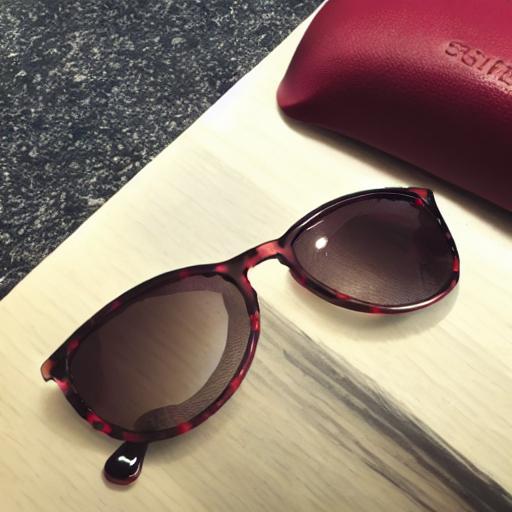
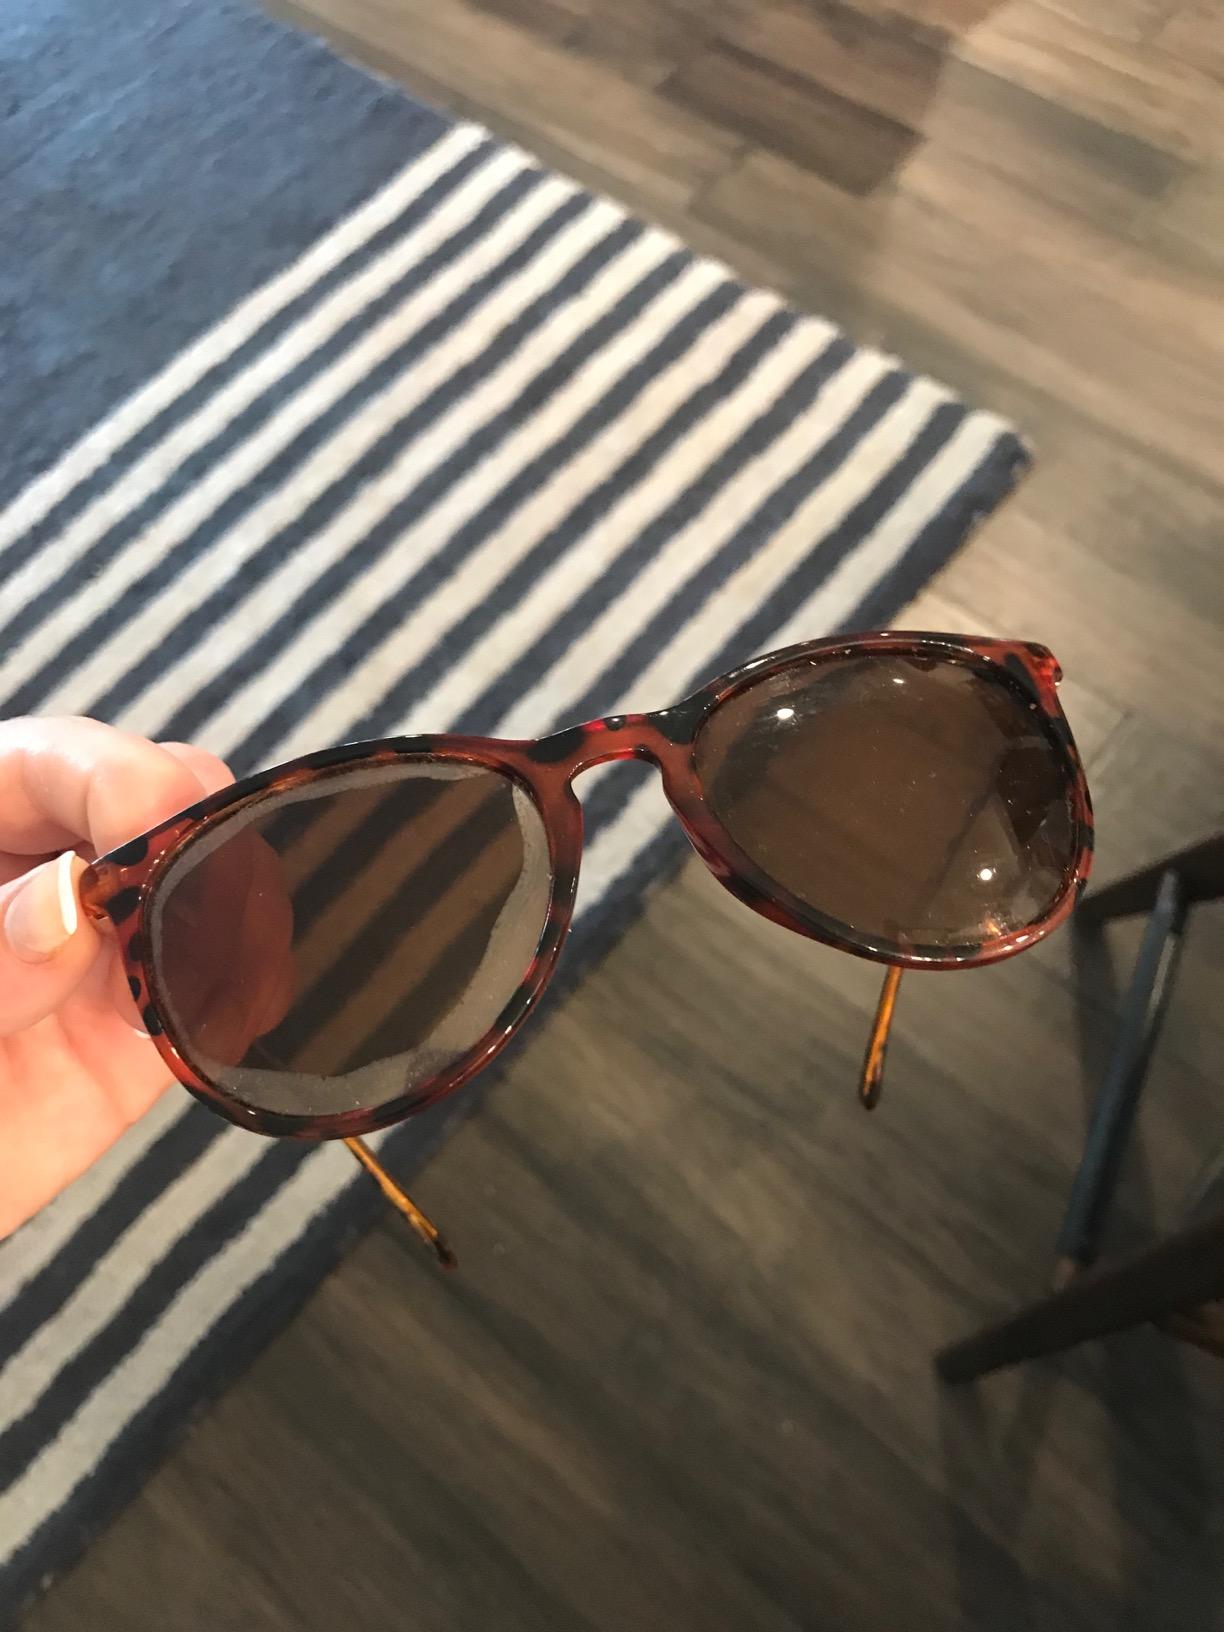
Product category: accessories_sunglasses
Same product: no